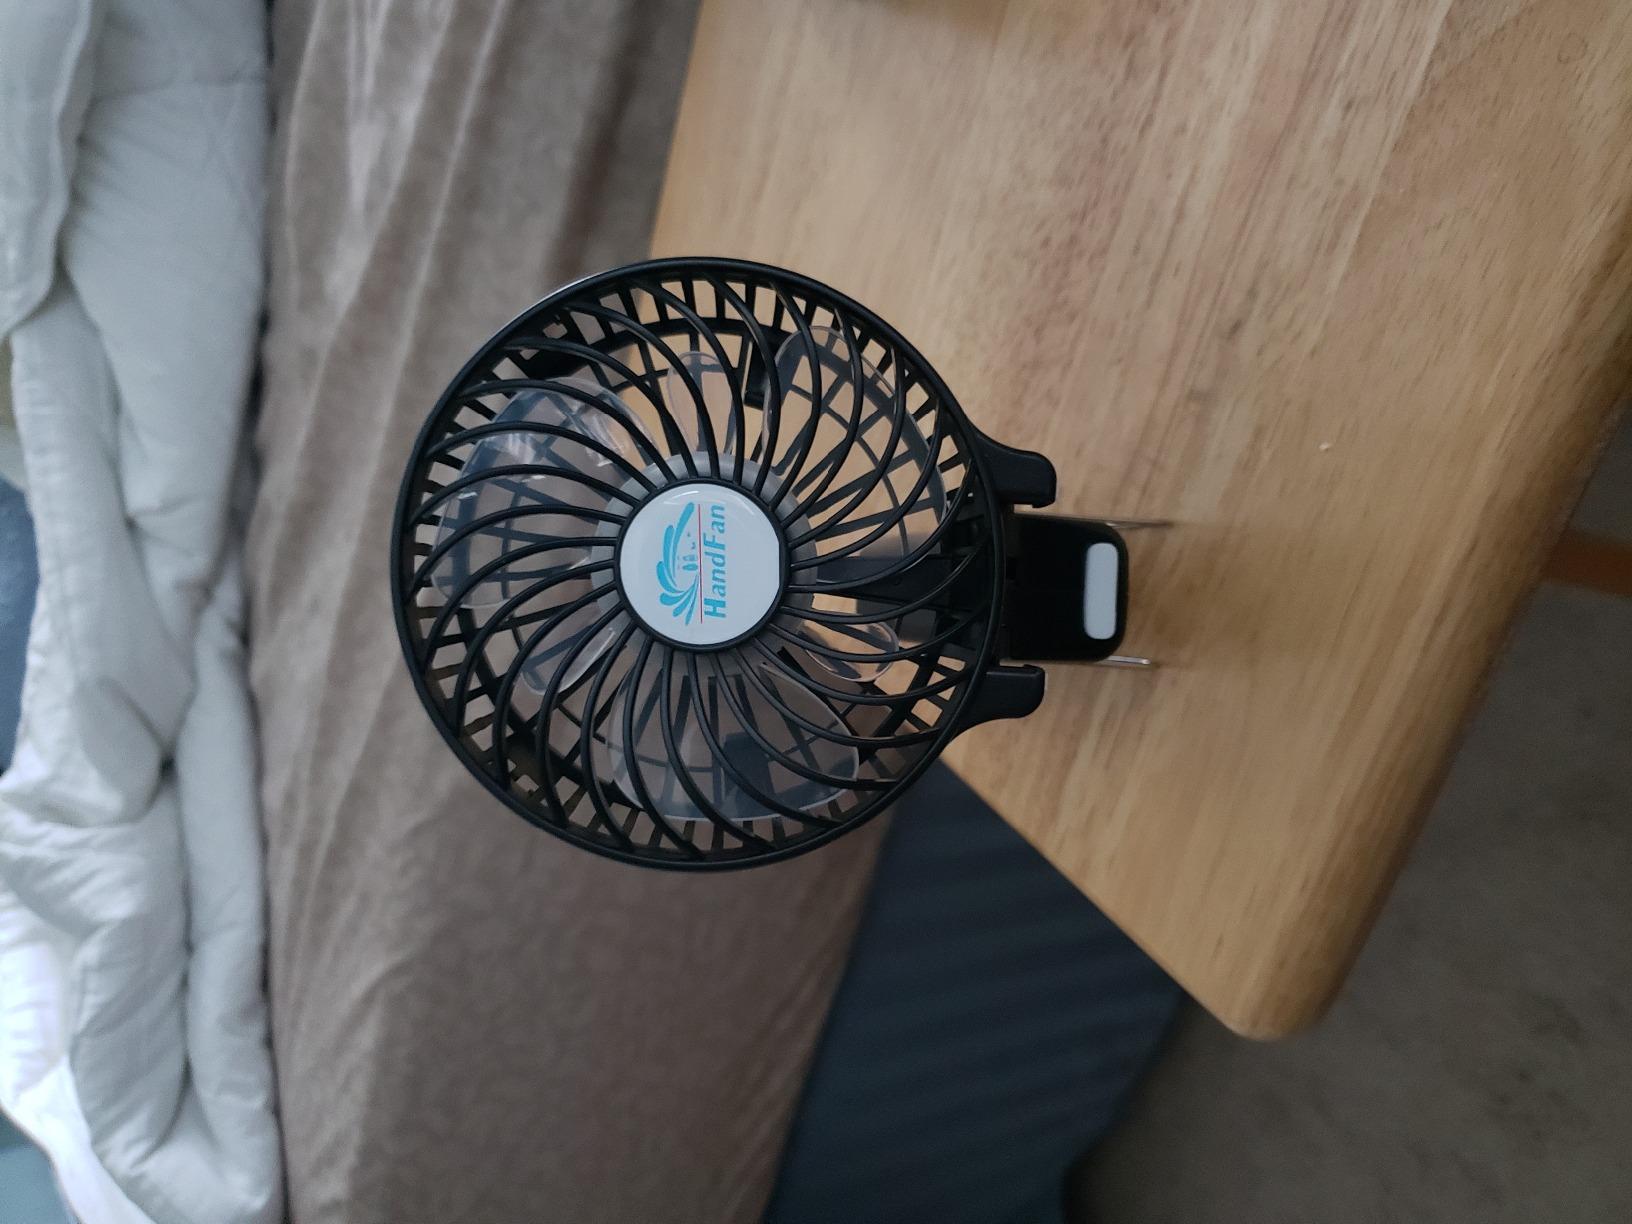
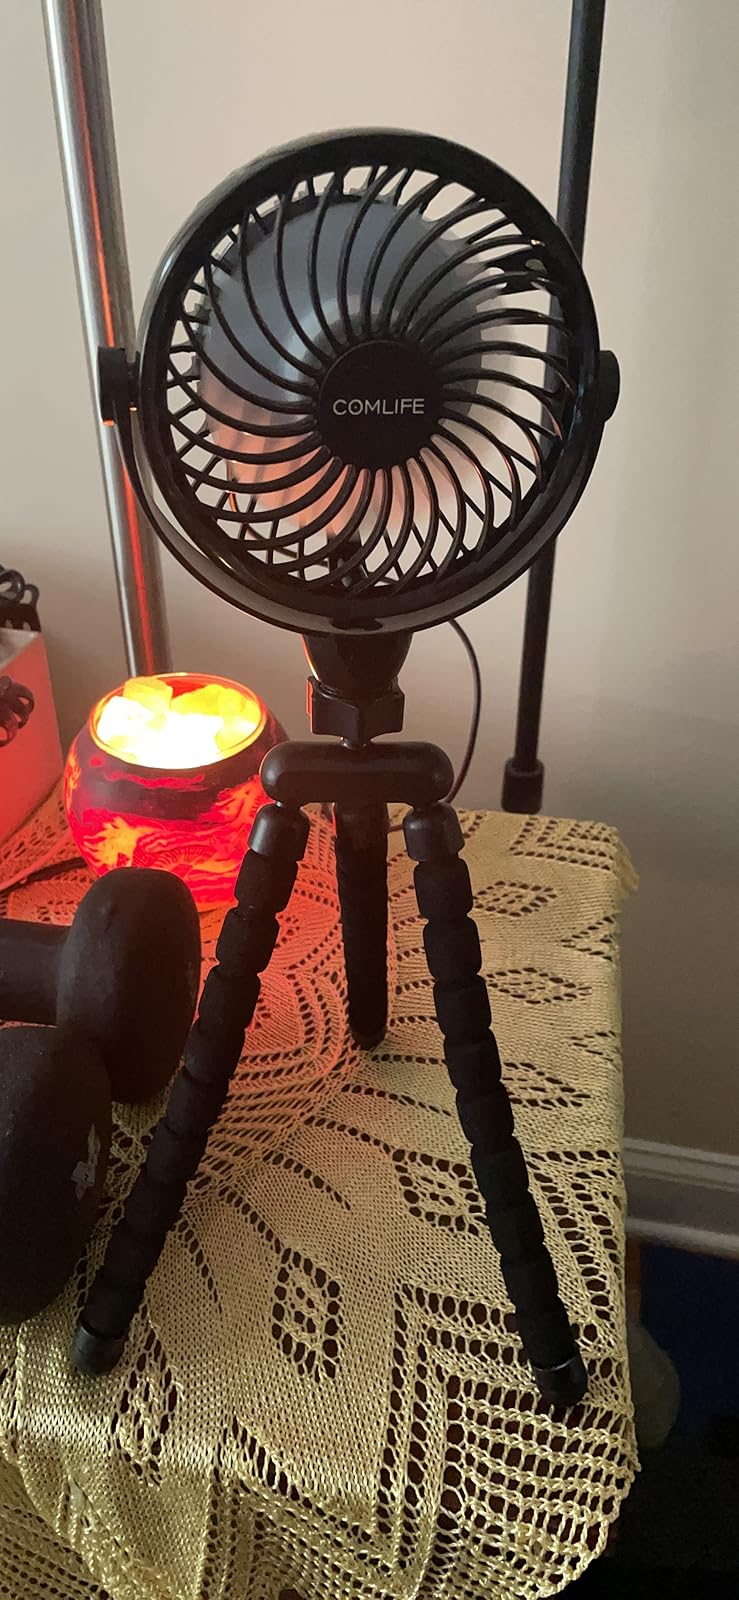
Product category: fan
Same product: no